Crowan

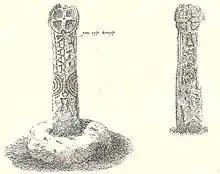
This cross once stood at the north of Nine Maidens Downs and marked the boundary between Camborne, Crowan, Wendron and Illogan parishes. It now stands in the grounds of Clowance House. The crossroads was known as Binnerton Cross; the head has a Greek cross on one side and a crude figure of Christ on the other.

Clowance House was the seat of the St Aubyns (from 1671 they were the St Aubyn Baronets, but the legitimate line ended with Sir John St Aubyn, 5th Baronet in 1839). Three years before his death the wings of the house burnt down on 10 November 1836. The resort of Clowance estate offers swimming, tennis, gym and fitness facilities, a bar and an Italian restaurant.